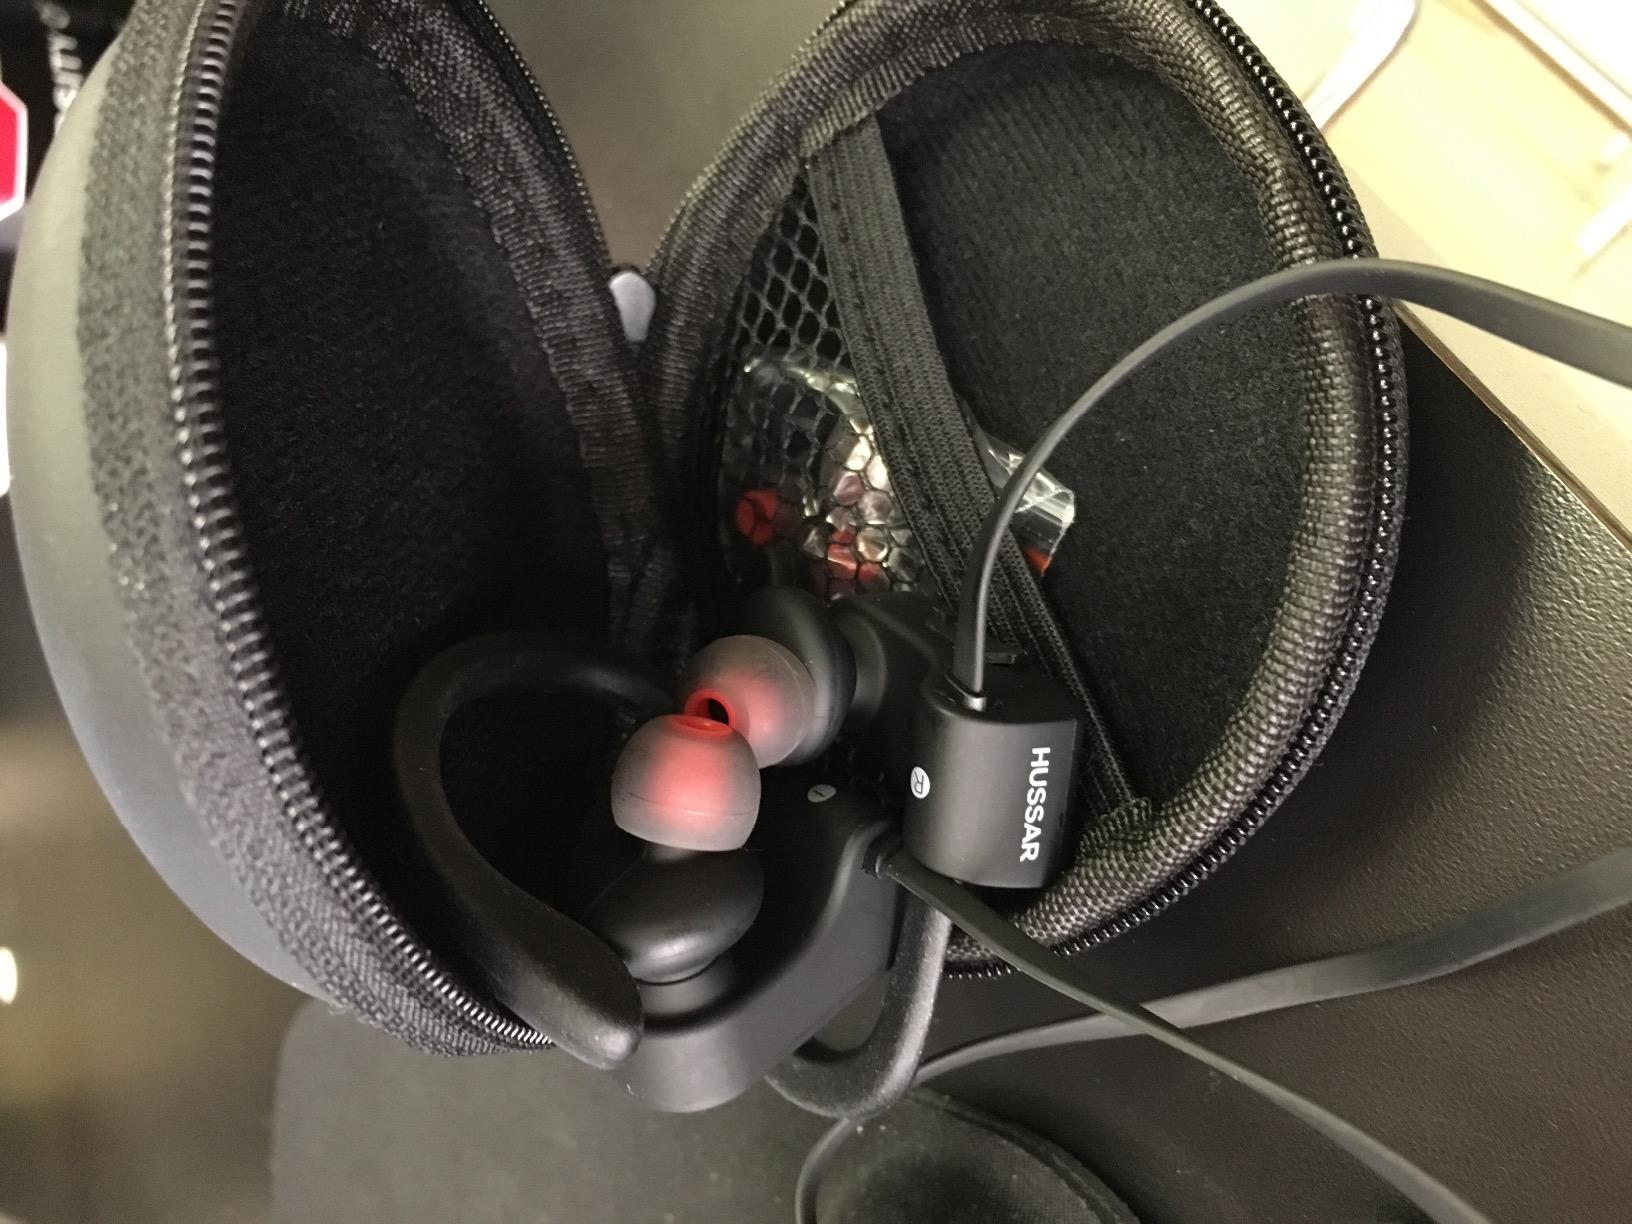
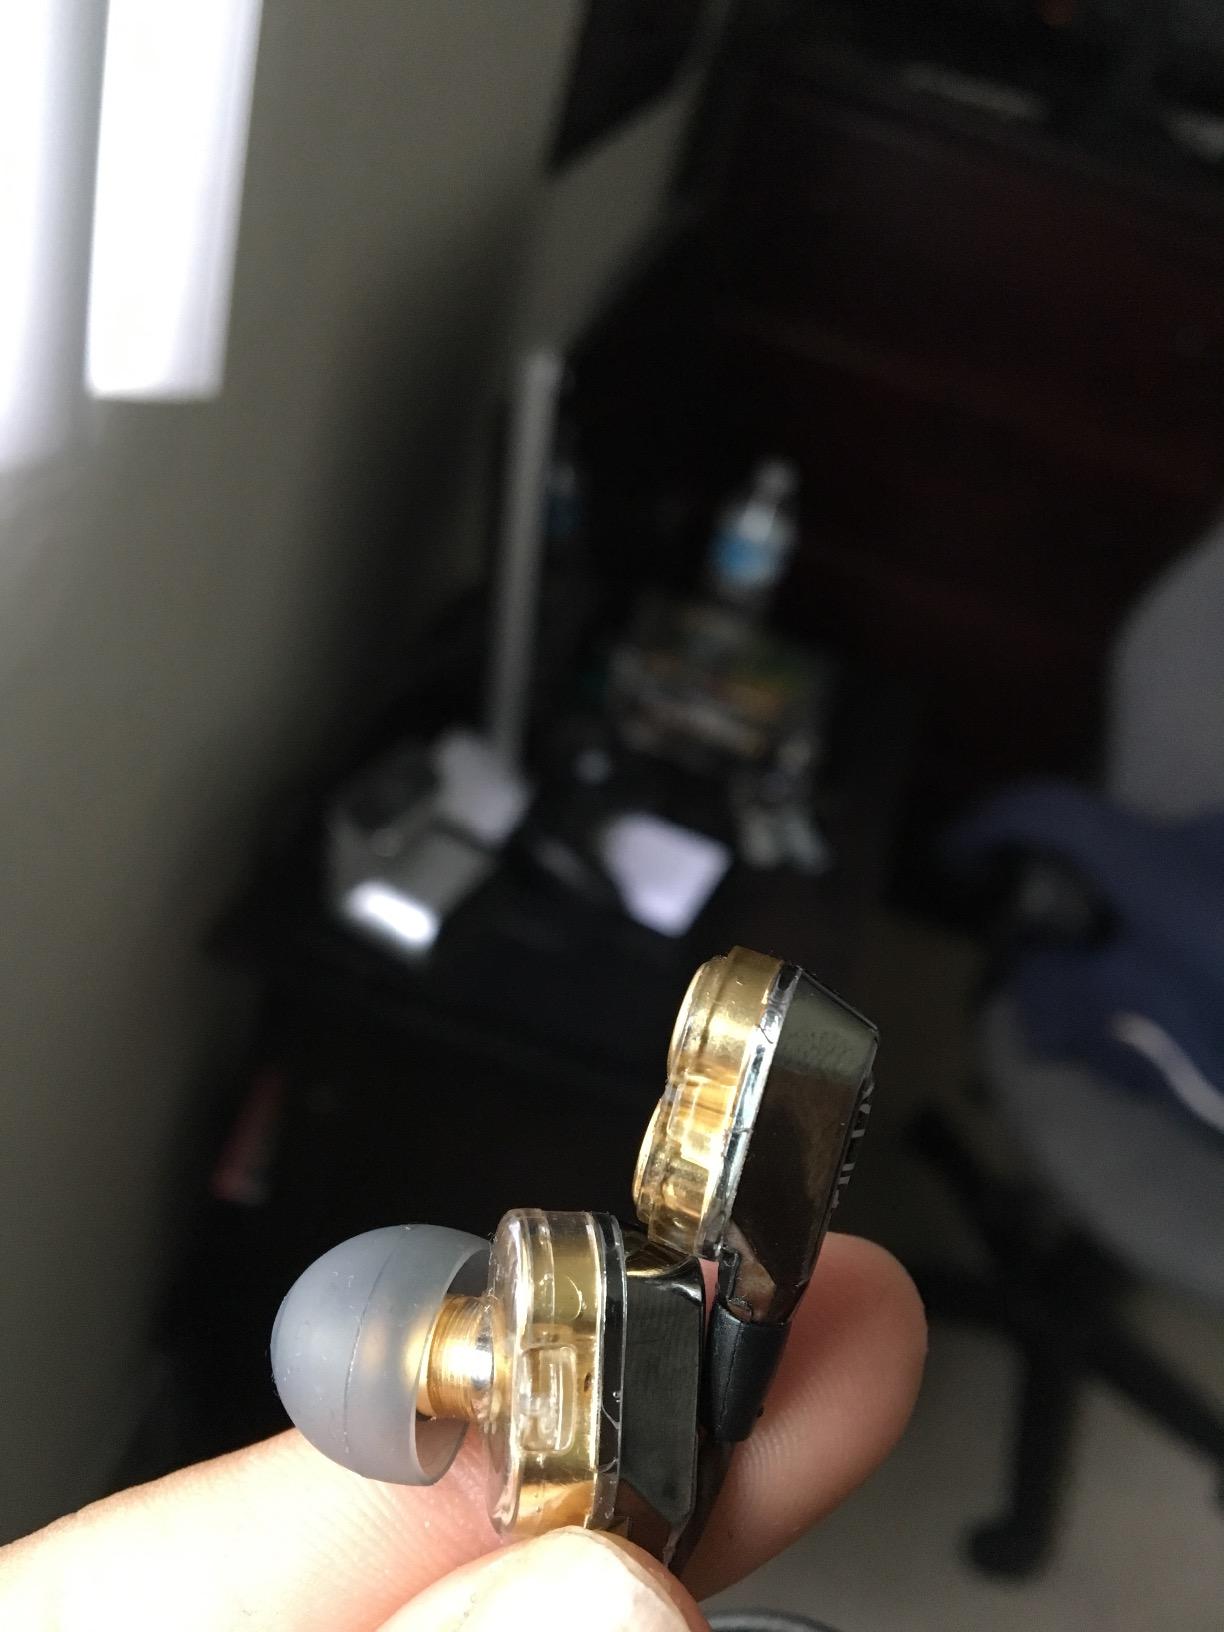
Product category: headphones
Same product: no